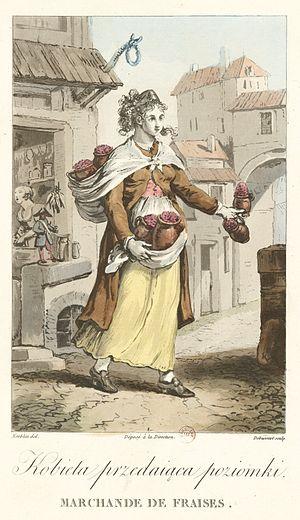
Marchande de fraises Polski: Kobieta przedająca poziomki